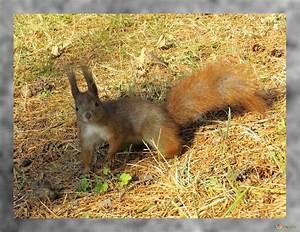
squirrel